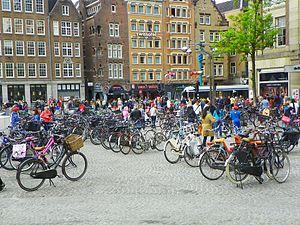
Amsterdam est la capitale des Pays-Bas, bien que le gouvernement ainsi que la plupart des institutions nationales siègent à La Haye. Sur la base des chiffres de l'année 2017, la commune d'Amsterdam compte plus de 850 000 habitants, appelés Amstellodamois, ce qui en fait la commune néerlandaise la plus peuplée. Elle est située au cœur de la région d'Amsterdam, regroupant environ 1 350 000 habitants. L'aire urbaine, qui rassemble plus de 2 400 000 résidents fait elle-même partie d'une conurbation appelée Randstad qui compte 7 100 000 habitants. La ville est la plus grande de Hollande-Septentrionale, mais n'est cependant pas le chef-lieu de la province, ce dernier étant Haarlem, situé à 19 kilomètres à l'ouest d'Amsterdam.